Iraklis F.C. (Thessaloniki)

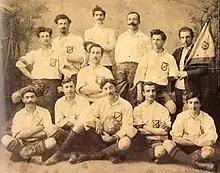
Omilos Filomouson squad on 23 April 1905.

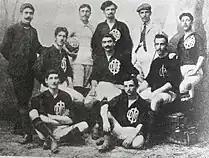
Omilos Filomouson squad at the 1906 Intercalated Games.

Later on, Omilos Filomouson faced financial problems. As a result, members of Omilos Filomouson founded on 29 November 1908 a new sporting club, called Makedonikos Gymnastikos Syllogos, that gained a permission to operate by the Ottoman authorities. The new club's first president was a Greek doctor, Alkiviadis Maltos. The name of the club had a direct reference to the ethnic tensions that took place in the area at that time.